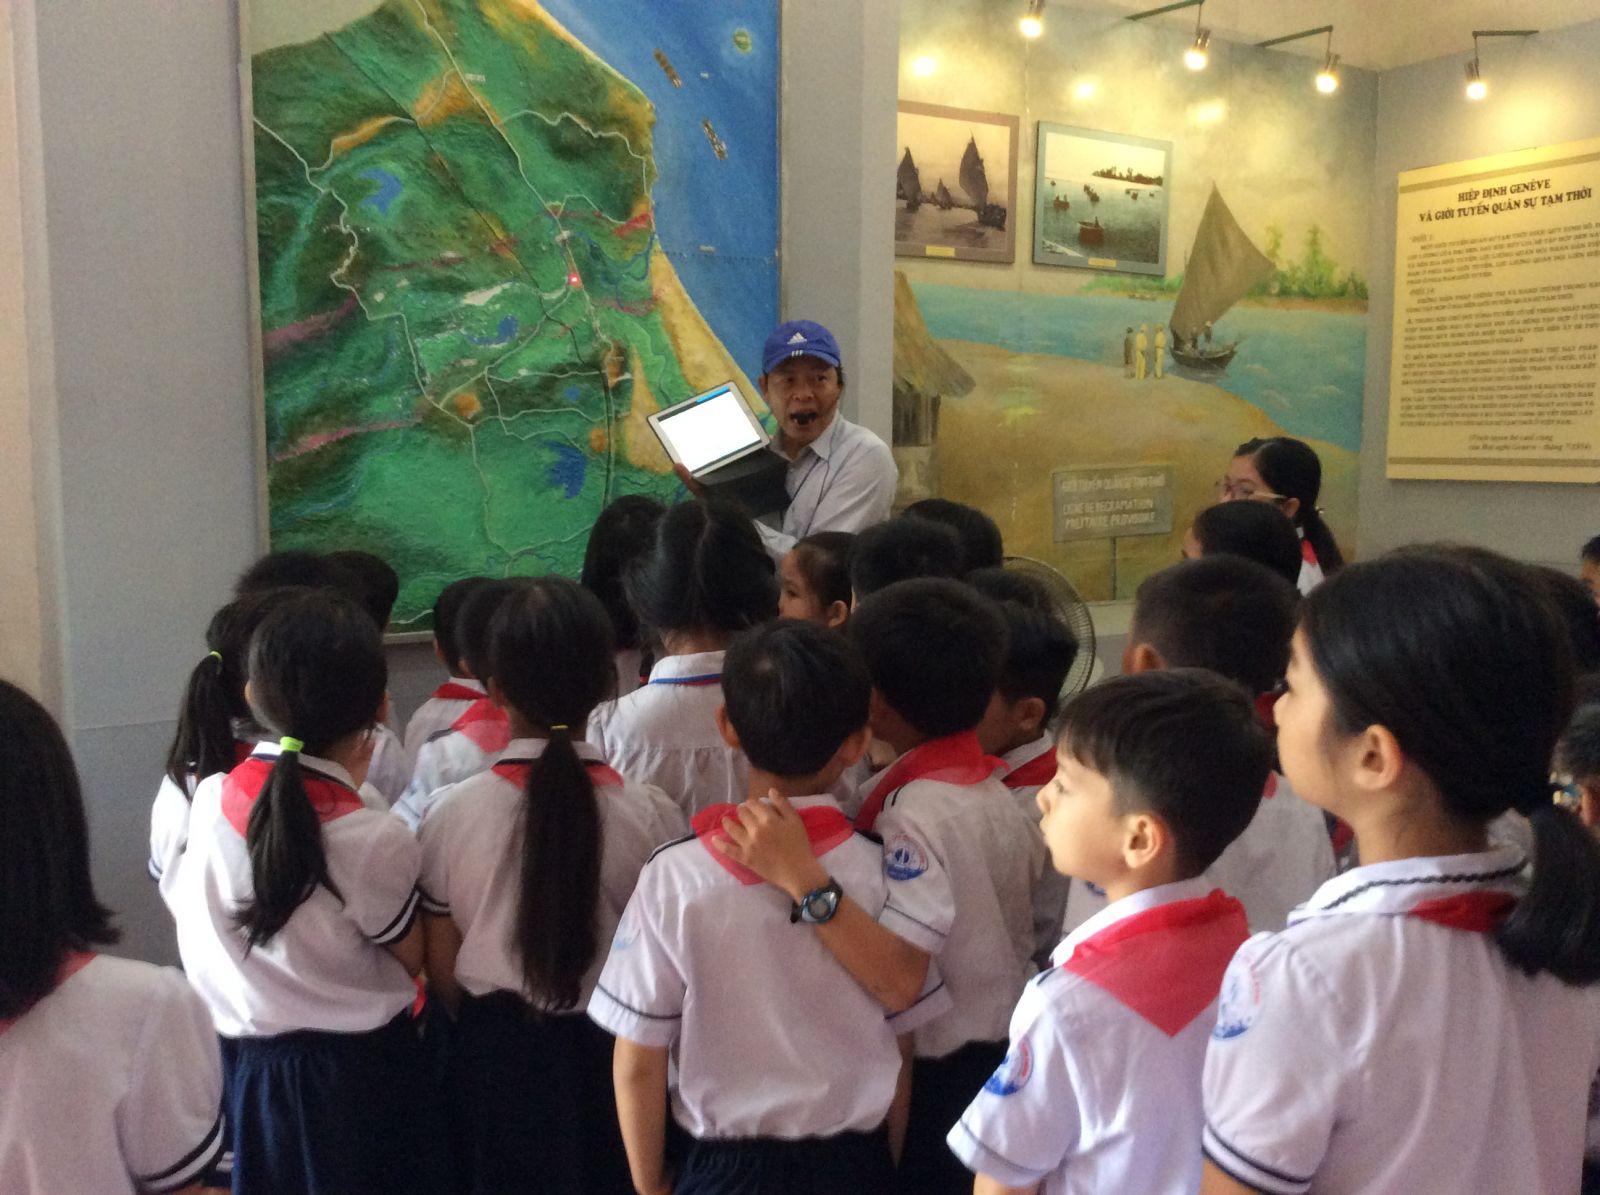
tất cả các học sinh nghe thuyết trình đều mặc đồng phục và đeo khăn quàng đỏ